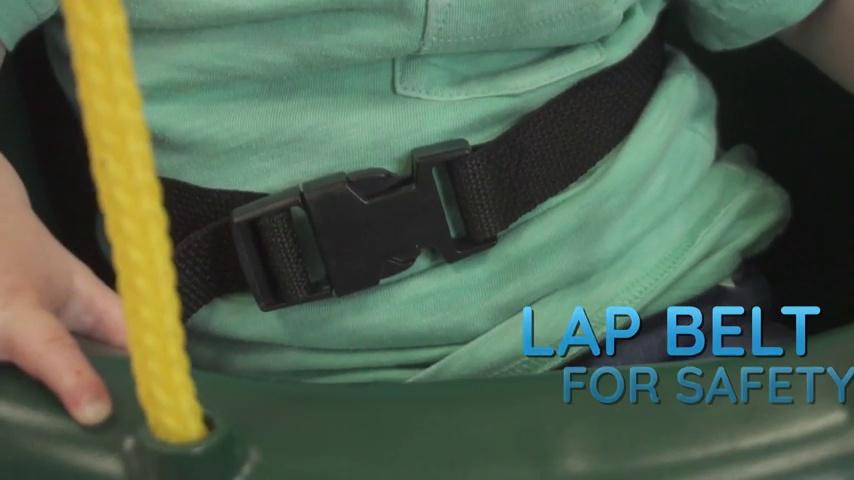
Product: Swing-N-Slide Blue Child Seat
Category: Toys & Games | Sports & Outdoor Play | Play Sets & Playground Equipment
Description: Child swing for the youngest member of your family.
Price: $15.99
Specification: ProductDimensions:13.2x13x10.5inches|ItemWeight:4pounds|ShippingWeight:4.75pounds(Viewshippingratesandpolicies)|ASIN:B01N5XKOYV|Itemmodelnumber:WS4641|Manufacturerrecommendedage:12month-3years